Cycling in Copenhagen

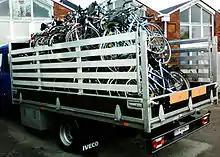
The large number of bicycles also causes some nuisance effects. This is one of several vehicles that pick up approximately 13,000 abandoned bicycles on public streets in Copenhagen each year.

Copenhagen's relatively well-developed bicycle culture has given rise to the term "Copenhagenization". This is the practice where other cities try to follow the example Copenhagen has set in recent decades, by moving from their own (often long-held) car-centric transport policies to those that attempt to greatly increase the number of journeys by bicycle; they do this by developing bicycle infrastructure and/or improving their current bicycle infrastructure just as Copenhagen has done and continues to do. An example of a city which has introduced bike lanes acknowledging inspiration from Copenhagen is Melbourne in Australia where kerbside bike lanes separated from moving and parked cars by a low concrete kerb are referred to as 'Copenhagen lanes'. The concept of "Copenhagenization" has been featured by CNNs Richard Quest in the "Futures Cities" series and on Al Jazeera's Earthrise series.